Sheng-yen

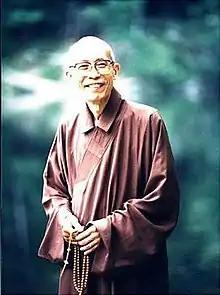

Sheng Yen, born Zhang Baokang, (January 22, 1931 – February 3, 2009) was a Taiwanese Buddhist monk, religious scholar, and writer. He was one of the mainstream teachers of Chan Buddhism. He was a 57th generational dharma heir of Linji Yixuan in the Linji school (Japanese: Rinzai) and a third-generation dharma heir of Hsu Yun. In the Caodong (Japanese: Sōtō) lineage, Sheng Yen was a 52nd-generation Dharma heir of Dongshan Liangjie (807-869), and a direct Dharma heir of Dongchu (1908–1977).